Belli Moda

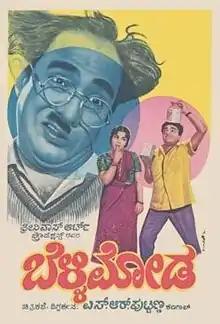
Poster

Belli Moda is a 1967 Indian Kannada-language film directed by Puttanna Kanagal in his directorial debut. It was based on the novel of same name by Triveni. Kanagal remade the film in Malayalam in 1967 as "Swapnabhoomi" and in Telugu in 1968 as "Palamanasulu".